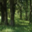
Label: forest